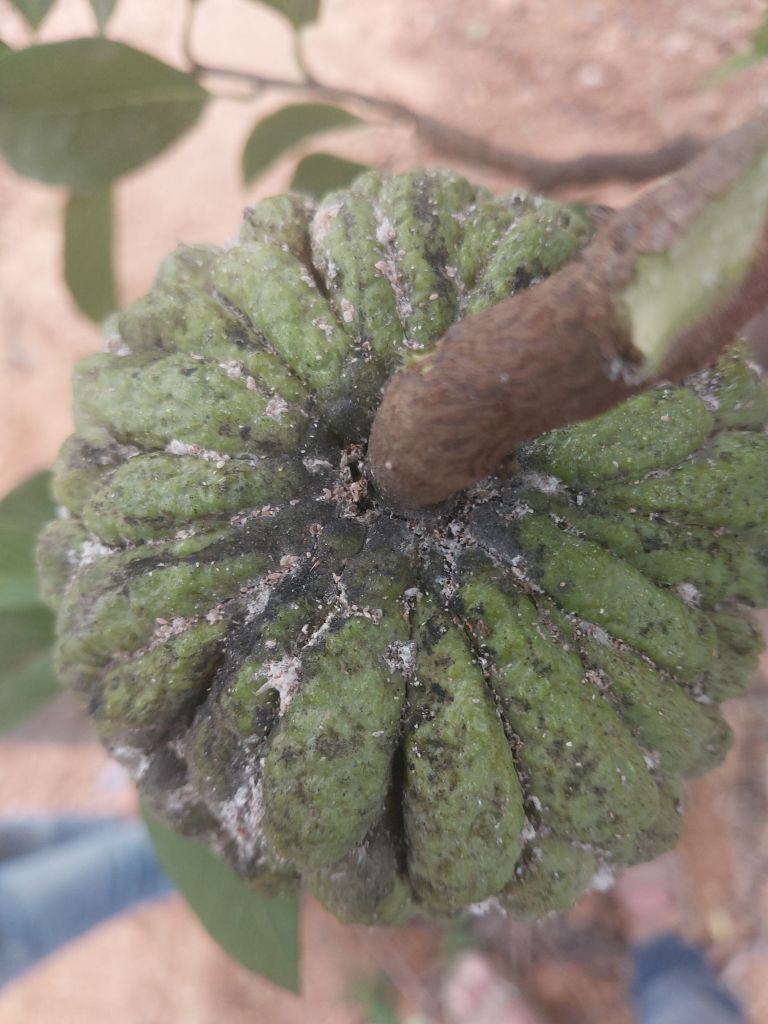
Disease label: Blank Canker